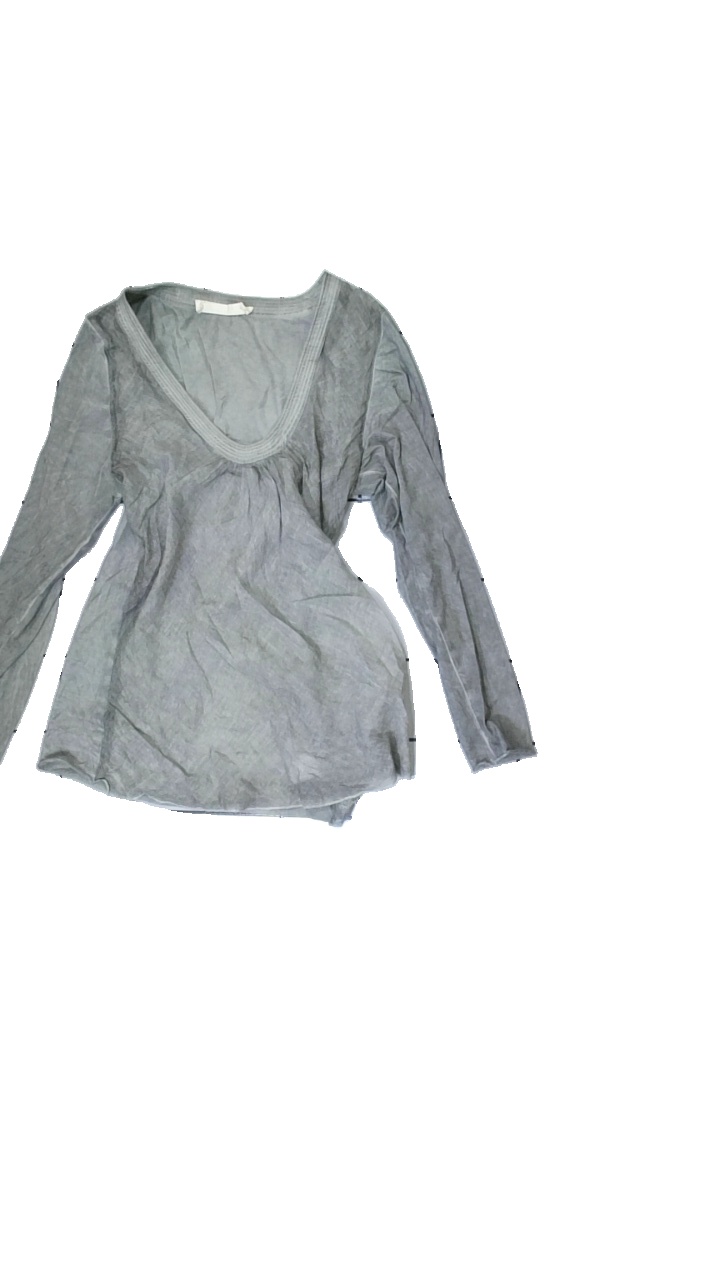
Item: Blouse (Ladies)
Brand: Missing
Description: grey top
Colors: Grey
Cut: Regular
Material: Unknown
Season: All
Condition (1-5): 5
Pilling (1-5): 5
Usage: Reuse
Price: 50-100